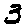
Label: 3